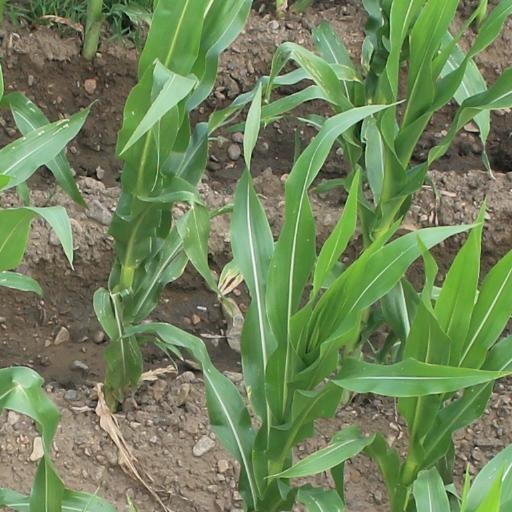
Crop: maize; corn